Sky position (RA, Dec in degrees): 28.495, -0.09353
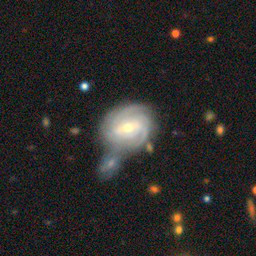
Galaxy morphology: Merging Galaxies